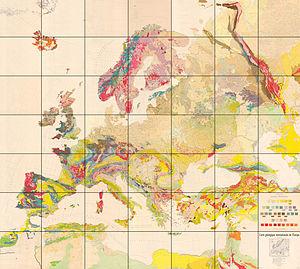
Carte géologique internationale de l'Europe